Sigmundskron Castle

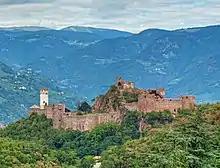
Sigmundskron Castle.

Sigmundskron Castle is an extensive castle and set of fortifications near Bolzano in South Tyrol. Today its ruins house the fourth mountain museum established by the South Tyrolean mountaineer, Reinhold Messner. On 9 June 2006 the "MMM" (Messner Mountain Museum Firmian) was opened in this fortified castle dating to the Late Middle Ages.